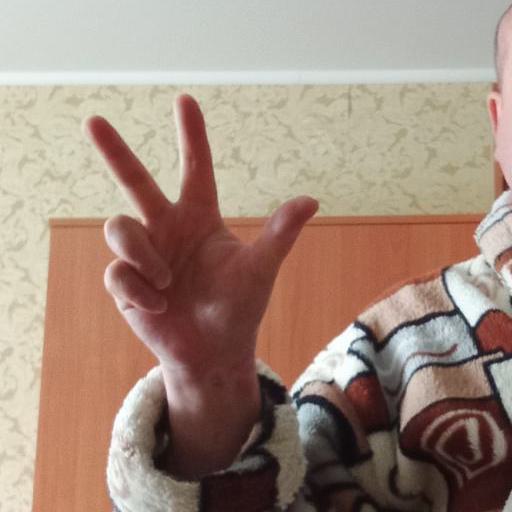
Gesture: three2